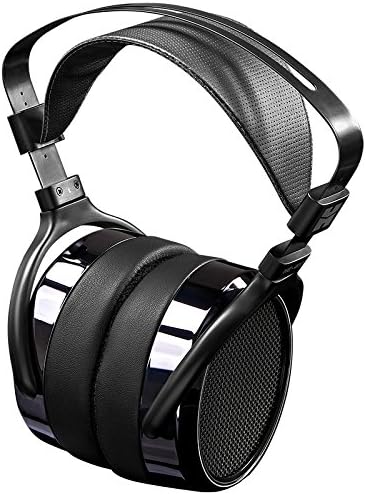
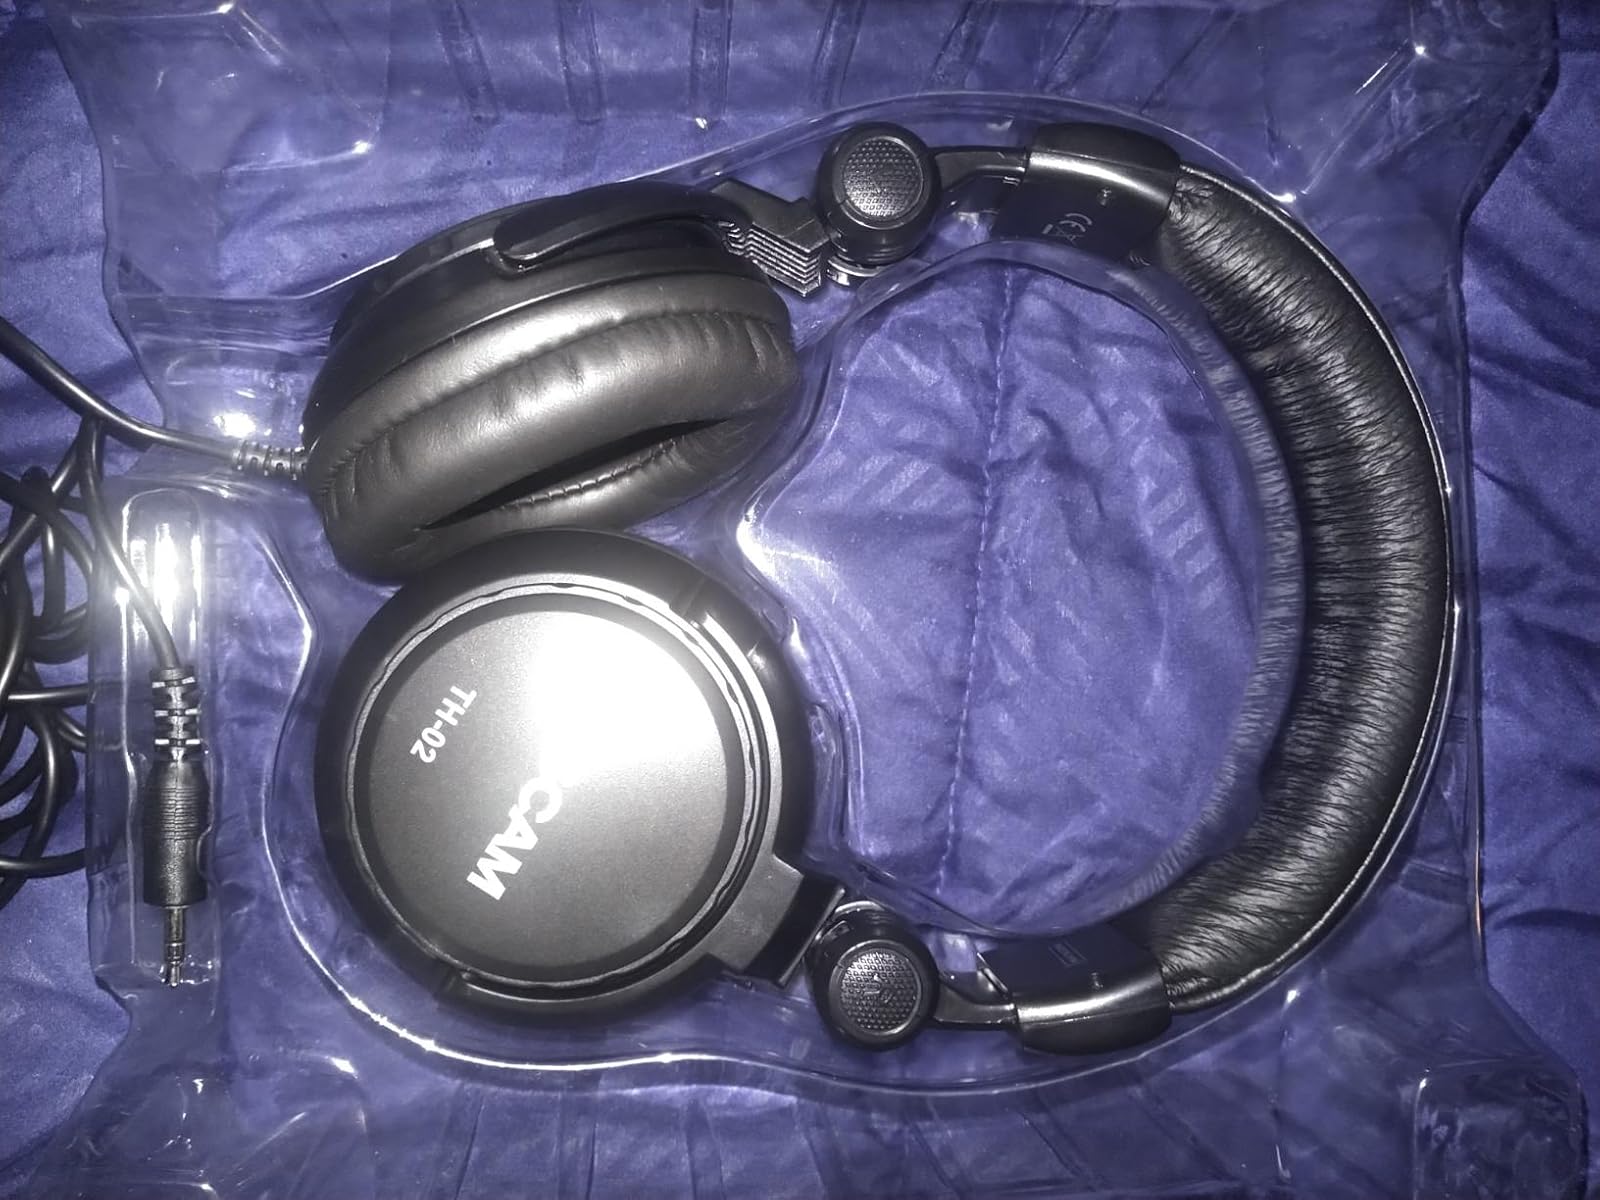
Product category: headphones
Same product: no